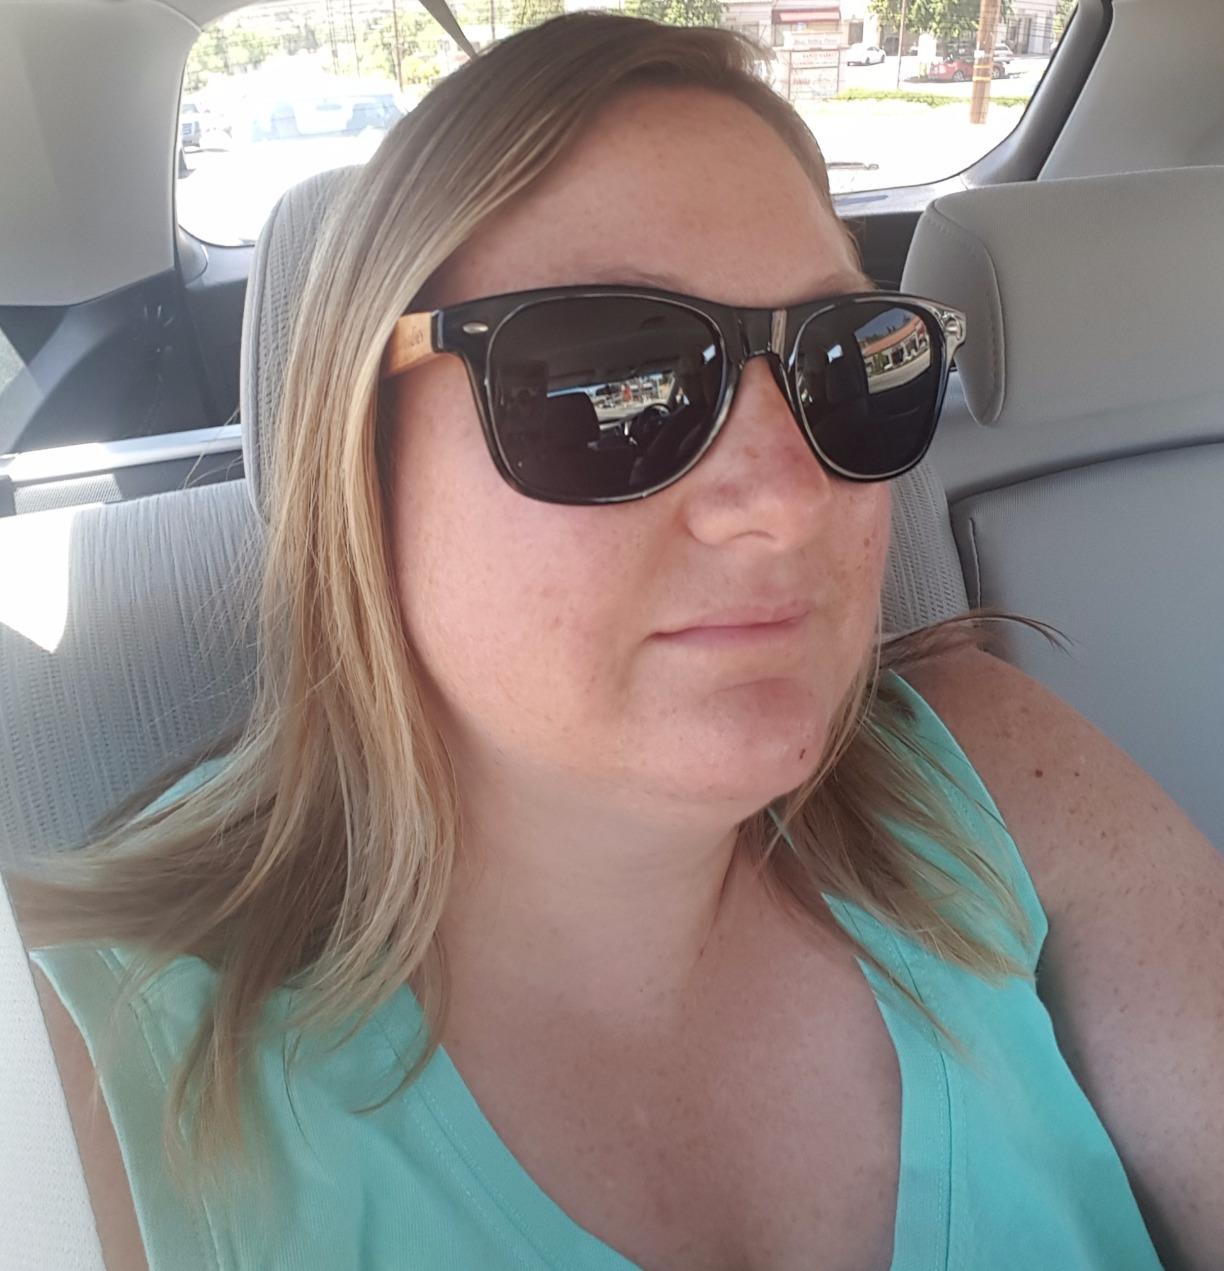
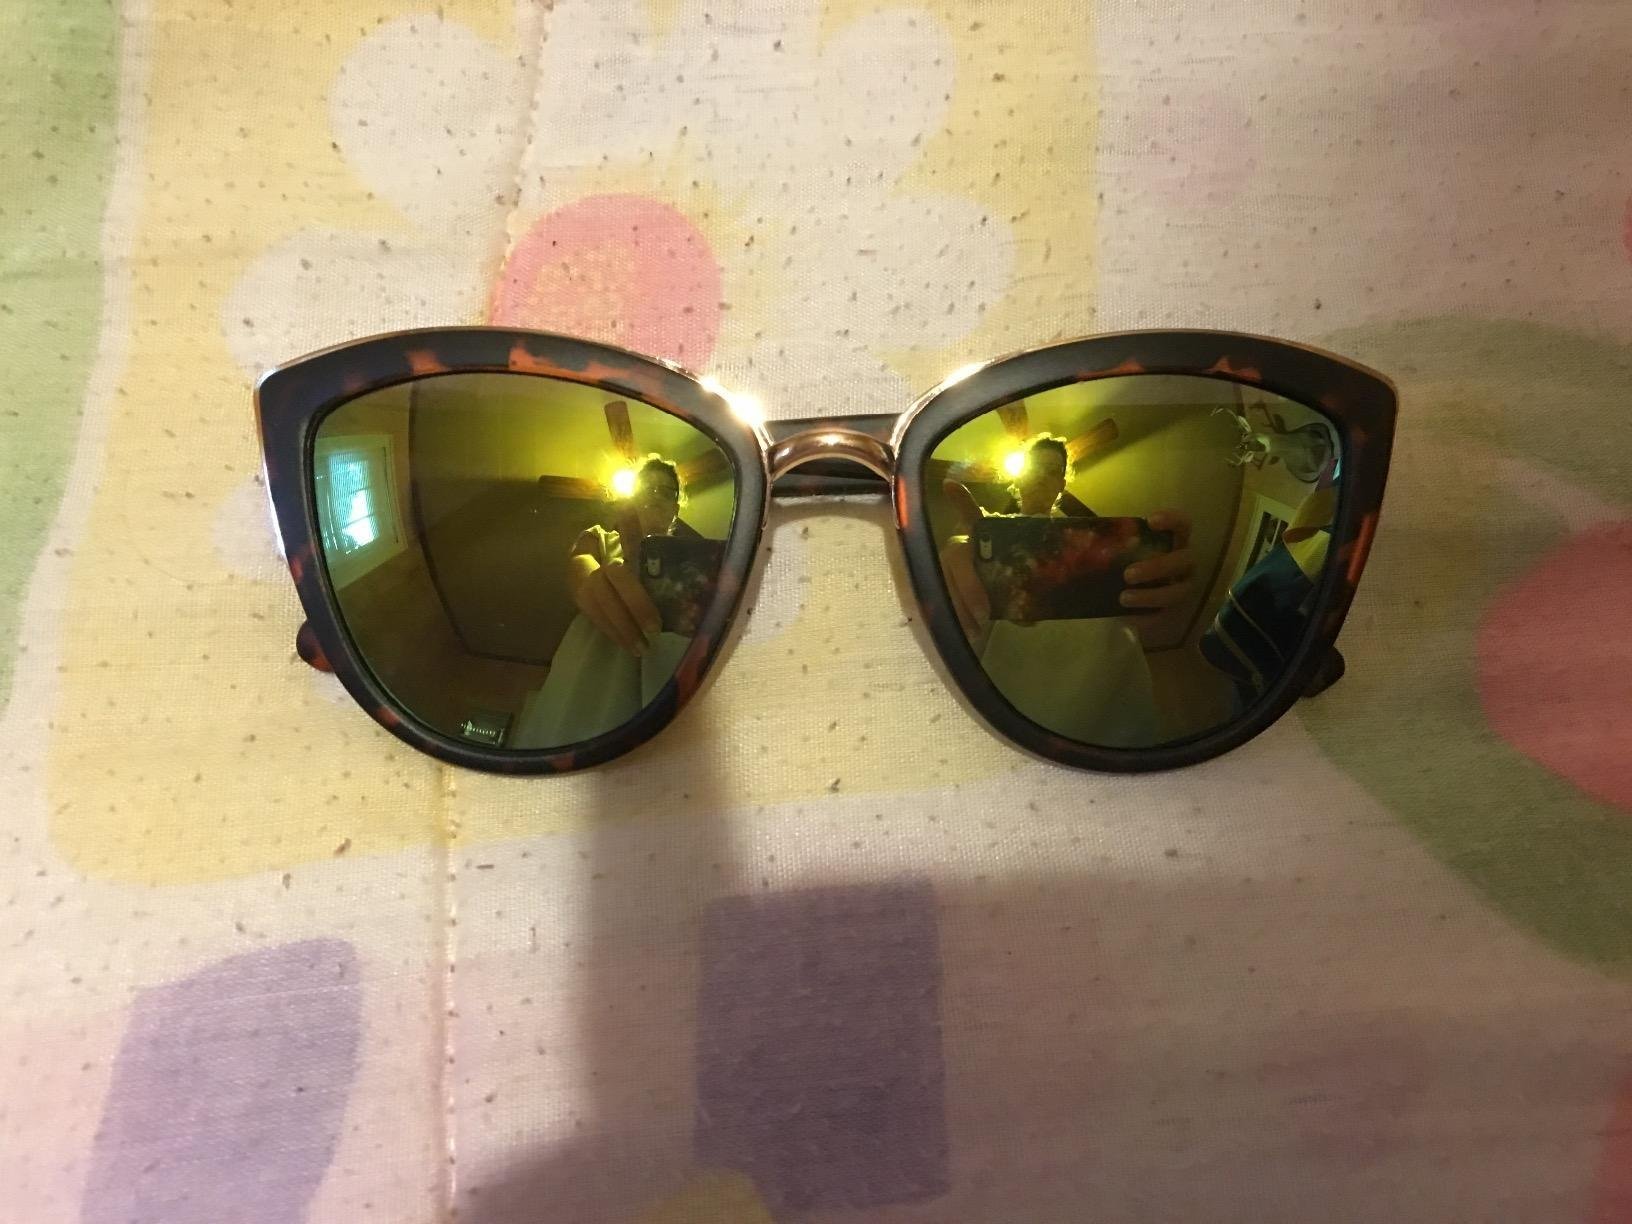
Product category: accessories_sunglasses
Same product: no